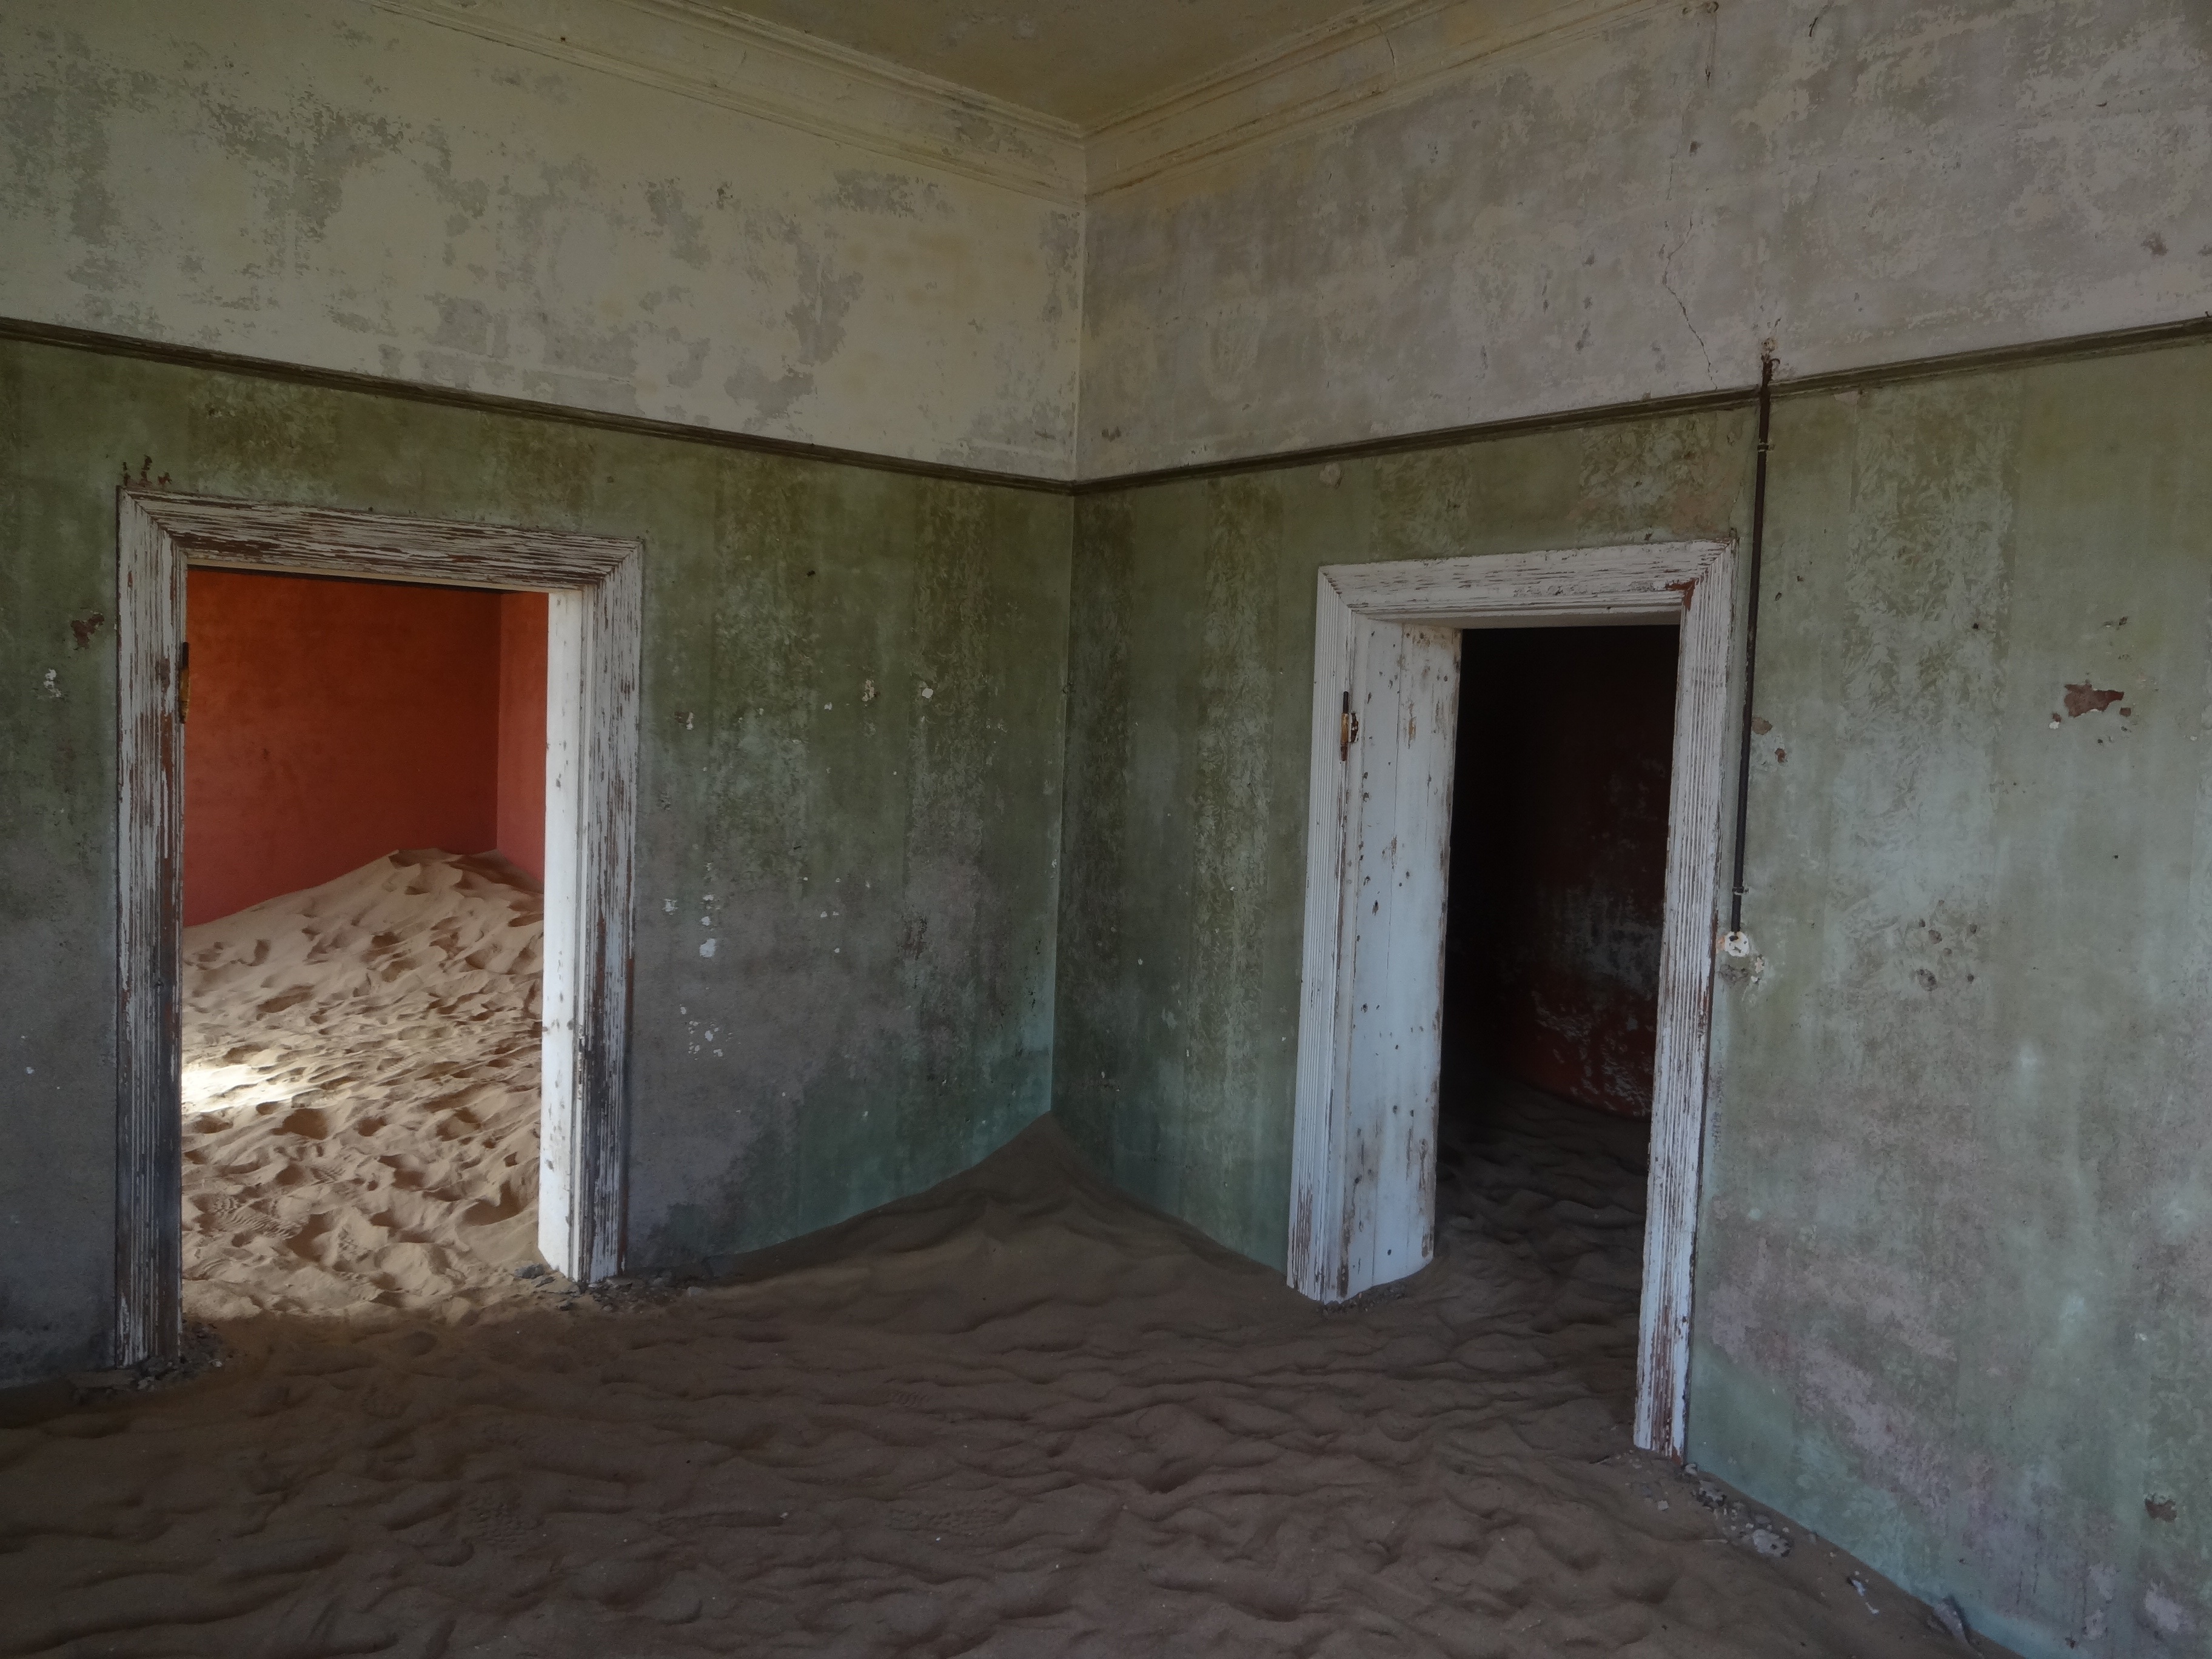
sand, house, desert, building, wall, desolate, africa, abandoned, empty, historic, ruin, room, deserted, temple, ghost town, decayed, crypt, plaster, bunker, namibia, air raid shelter, ancient history, kolmanskop